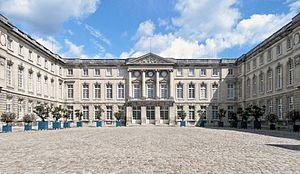
Le Soissonnais ou Soissonnois, est une région naturelle de France, située au cœur du Bassin Parisien, à quatre-vingts kilomètres au nord de Paris, sur les départements de l'Aisne et de l'Oise. La région tire son nom du peuple gaulois des Suessiones ou suessions qui était présent dans la région dans l'antiquité gauloise.